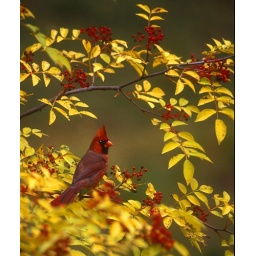
Cardinal in bush with yellow leaves and red berries